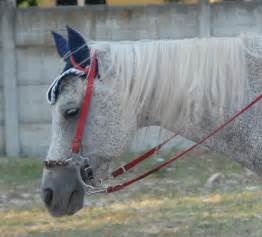
Label: cavallo